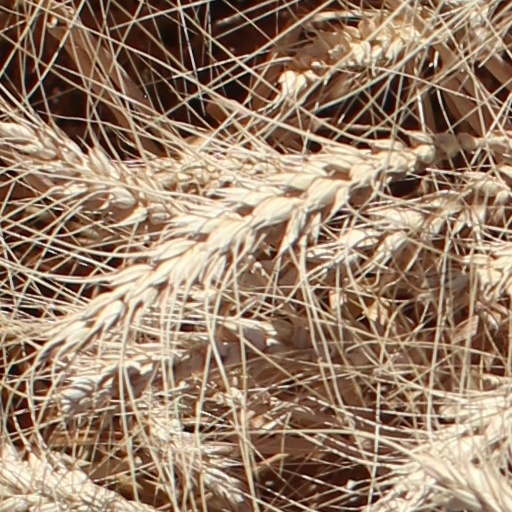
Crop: wheat